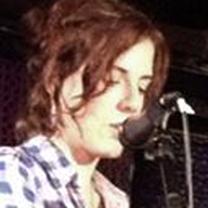
Age: 30